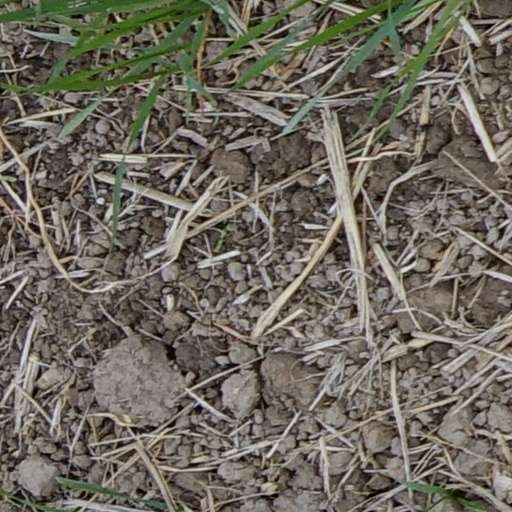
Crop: wheat